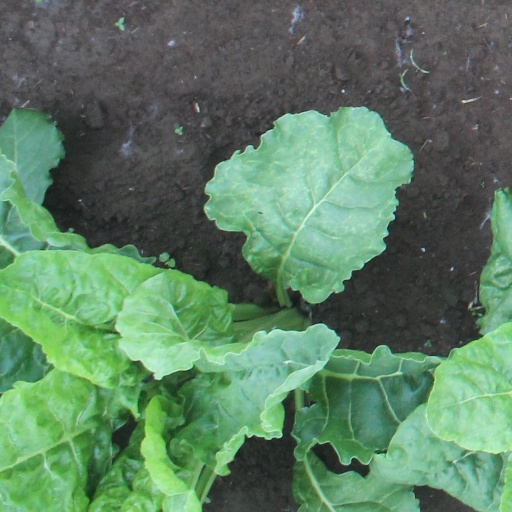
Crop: sugar beet